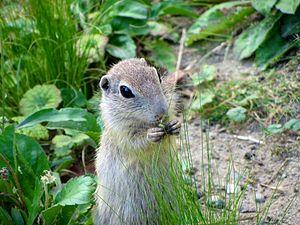
La Fruška gora est un massif montagneux situé en Serbie, au nord de la région de Syrmie, dans la province autonome de Voïvodine.